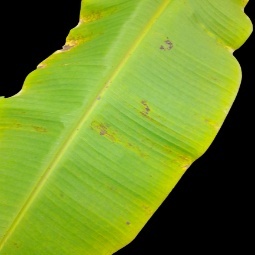
Label: Potassium